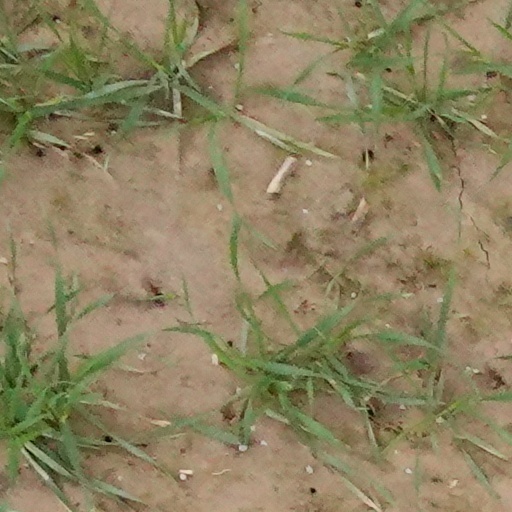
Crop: wheat